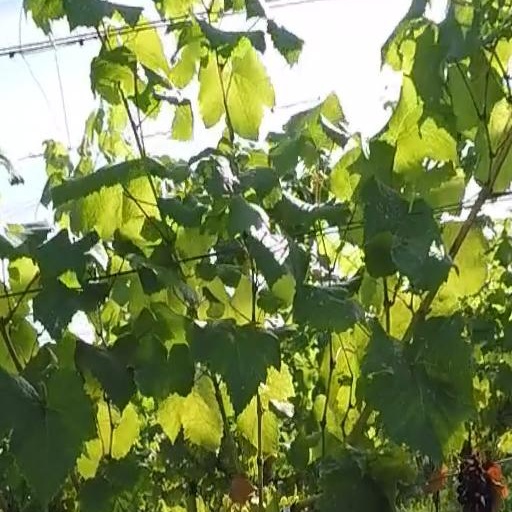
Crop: grape